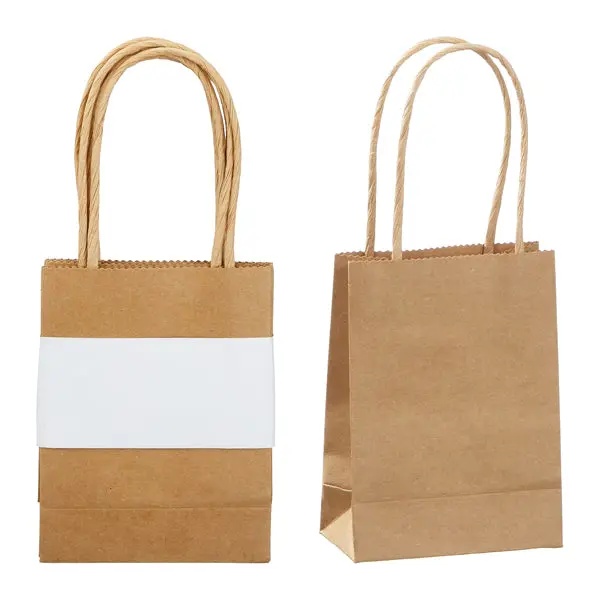
Kleine Kraftpapiertüten - Umweltfreundliches 3er Set, 10x13x5 cm
Kleine Kraftpapiertüten - Umweltfreundliches 3er Set, 10x13x5 cm Entdecken Sie die praktischen und umweltfreundlichen kleinen Kraftpapiertüten im 3er Set! Jedes Exemplar hat die idealen Maße von ca. 10x13x5 cm , was sie perfekt für die Aufbewahrung kleiner Gegenstände macht. Vielseitige Verwendung Perfekt für Geschenkverpackungen Ideal für kreative Bastelprojekte Praktisch für kleine Einkäufe und Alltagsgegenstände Umweltfreundlichkeit Diese Tüten sind aus recycelbarem Kraftpapier hergestellt, was sie zu einer hervorragenden Wahl für umweltbewusste Verbraucher macht. Unterstützen Sie nachhaltige Praktiken und reduzieren Sie Ihren ökologischen Fußabdruck! Robustes Design Mit ihrem starken und stabilen Design sind diese Tüten nicht nur gut für die Umwelt, sondern auch für verlässliche Wiederverwendung und hohe Tragfähigkeit konzipiert. Vertrauen Sie auf die Qualität, die diese Kraftpapiertüten bieten. Das 3er Set kleiner Kraftpapiertüten ist die ideale Lösung für verschiedene Anlässe und bietet Ihnen die Flexibilität, die Sie benötigen. Machen Sie Ihre kleinen Einkäufe oder Geschenke besonders mit diesen stilvollen und effektiven Tüten!
Brand: TK Gruppe® Grosshandel
Category: Business & Industrial > Retail > Paper & Plastic Shopping Bags